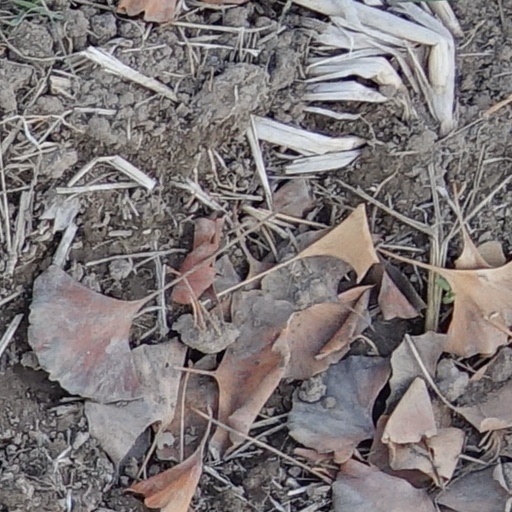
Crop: wheat